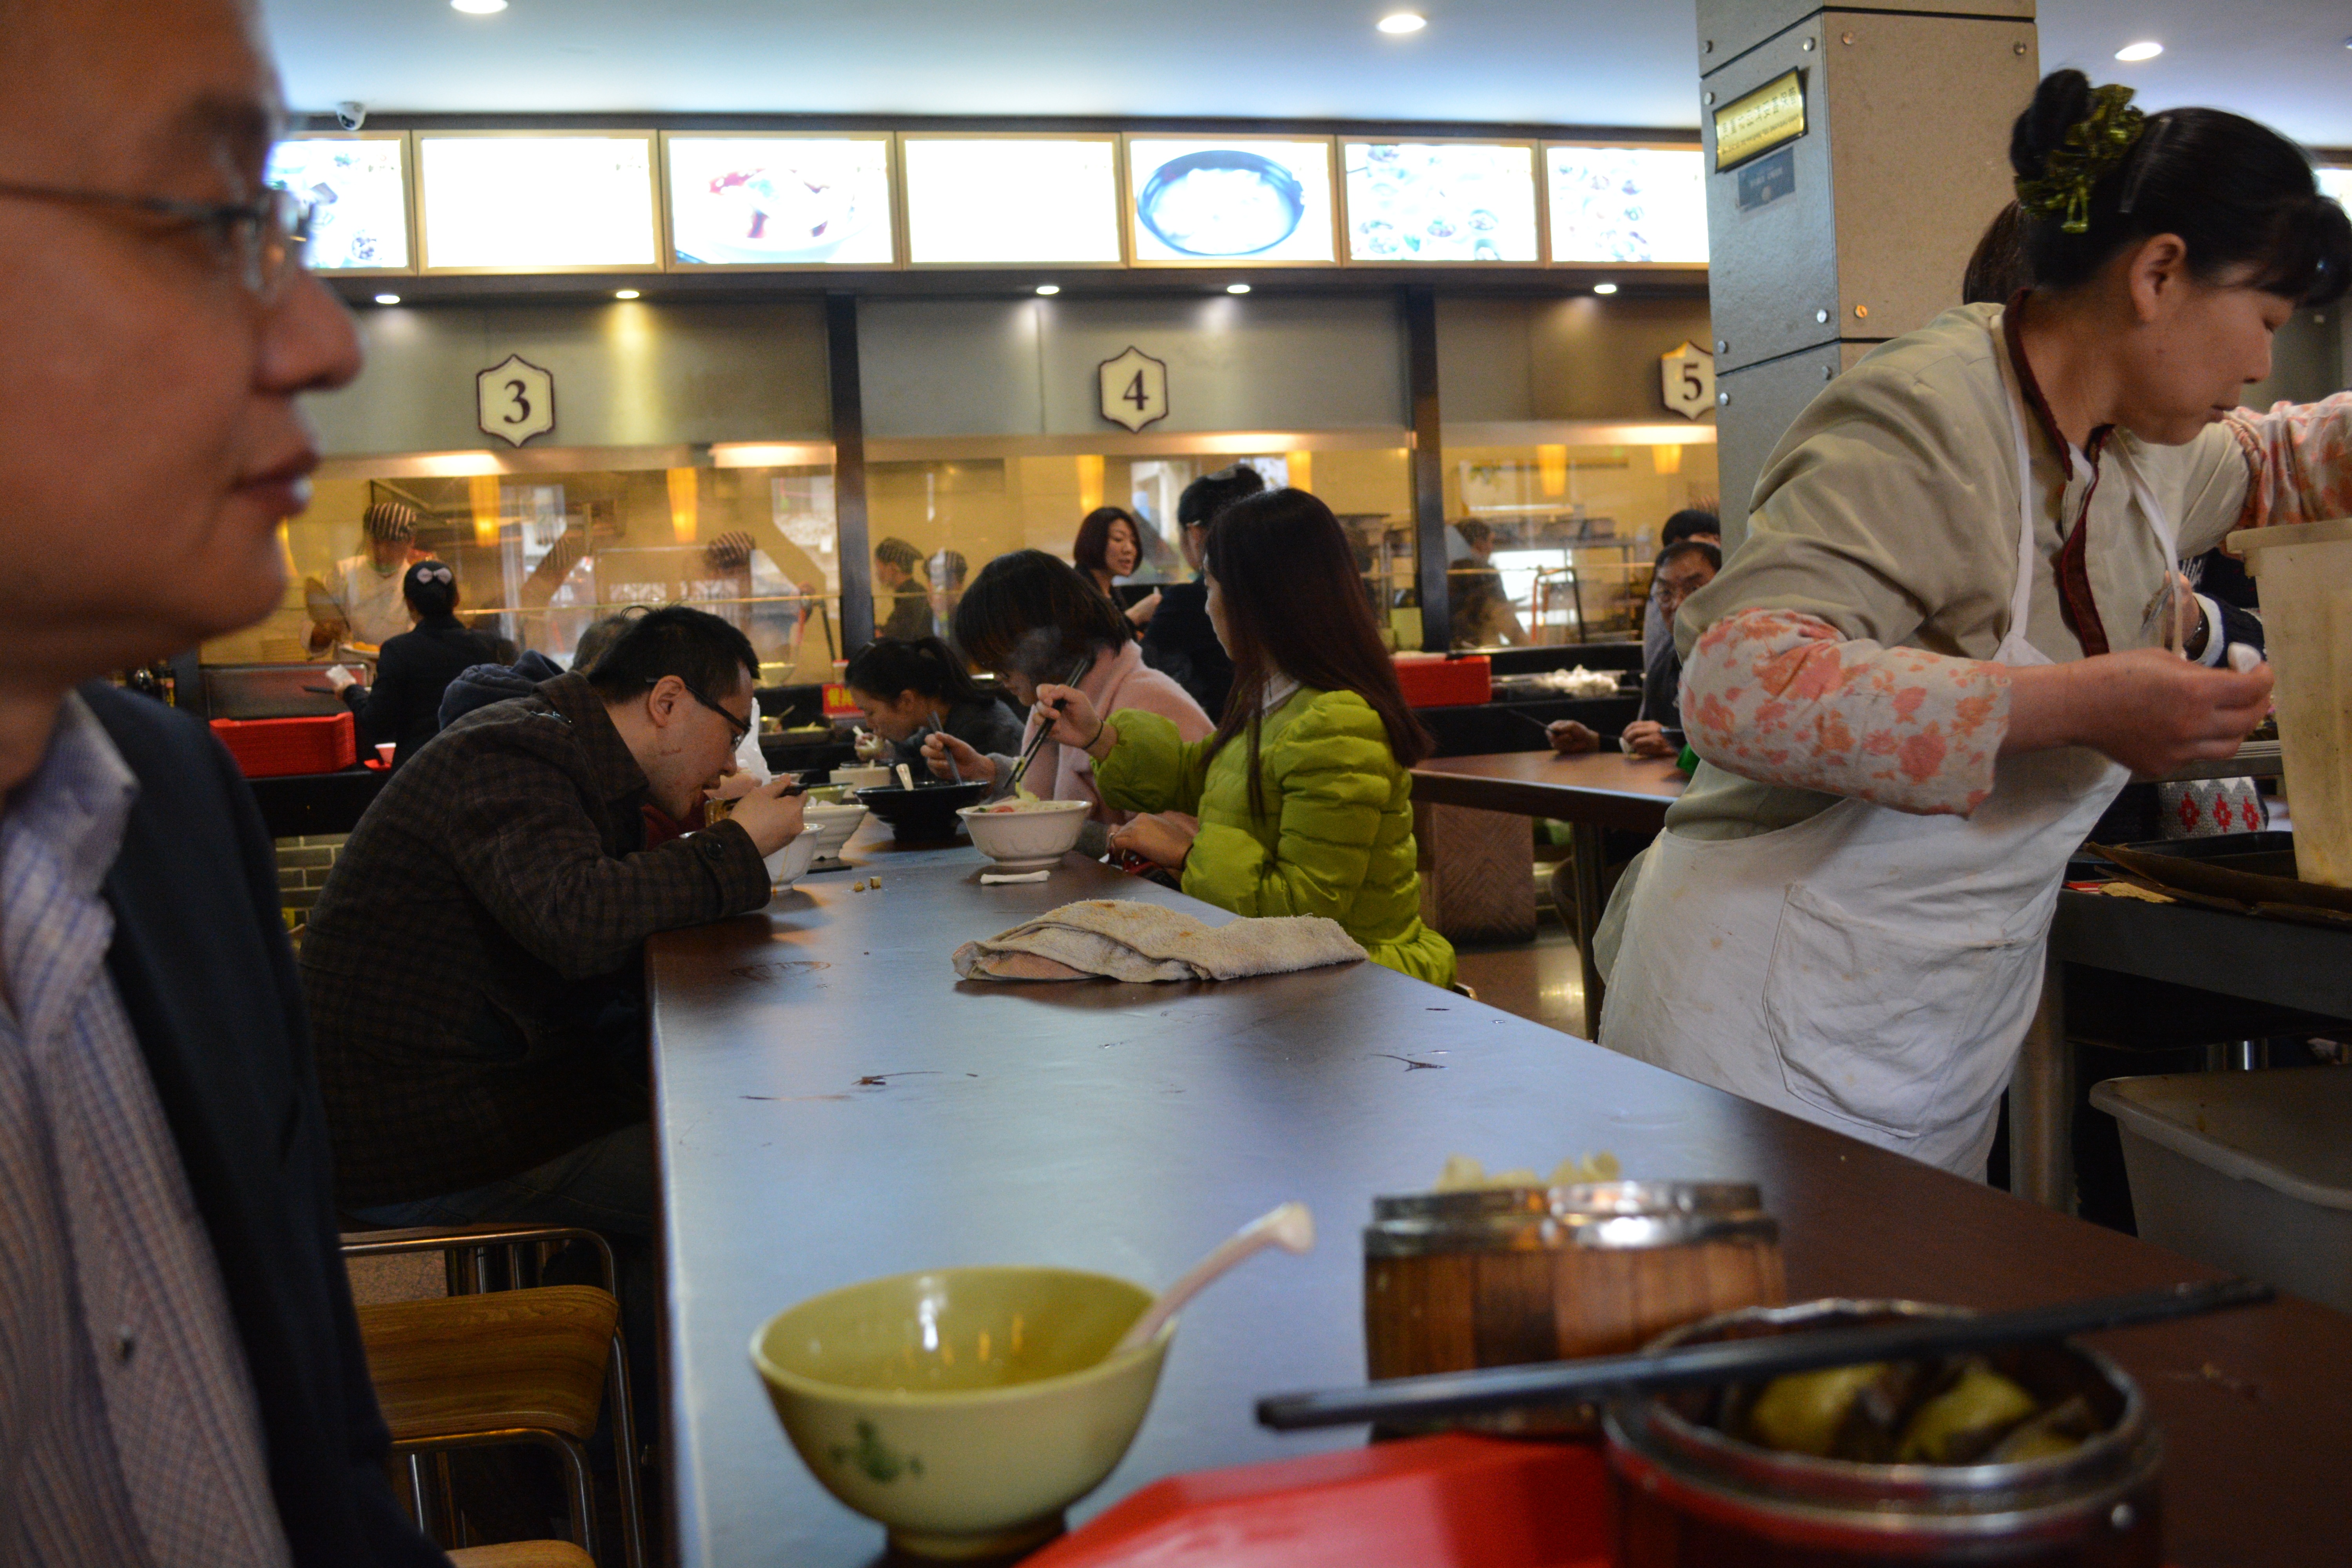
restaurant, dish, meal, food, lunch, dinner, sense